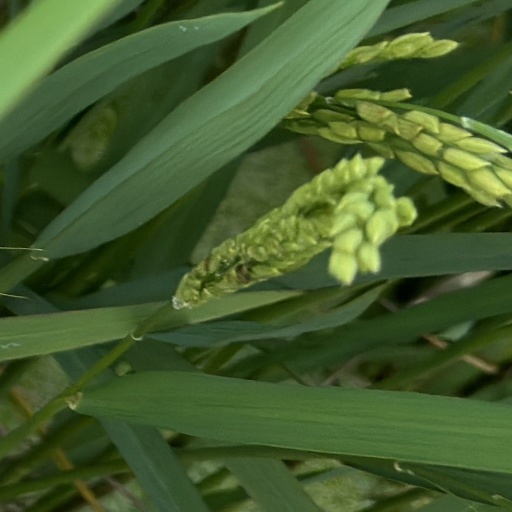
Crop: rice